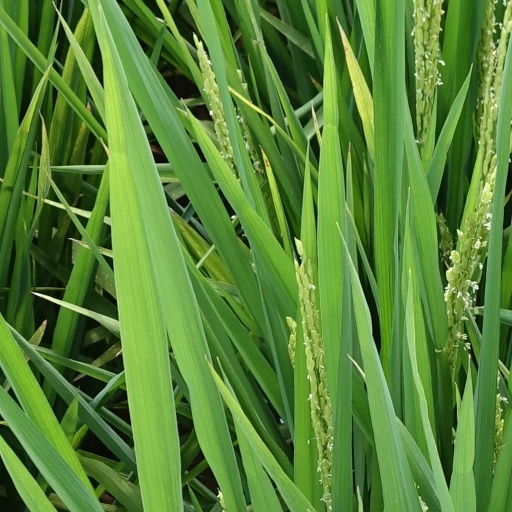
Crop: rice